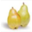
Label: pear